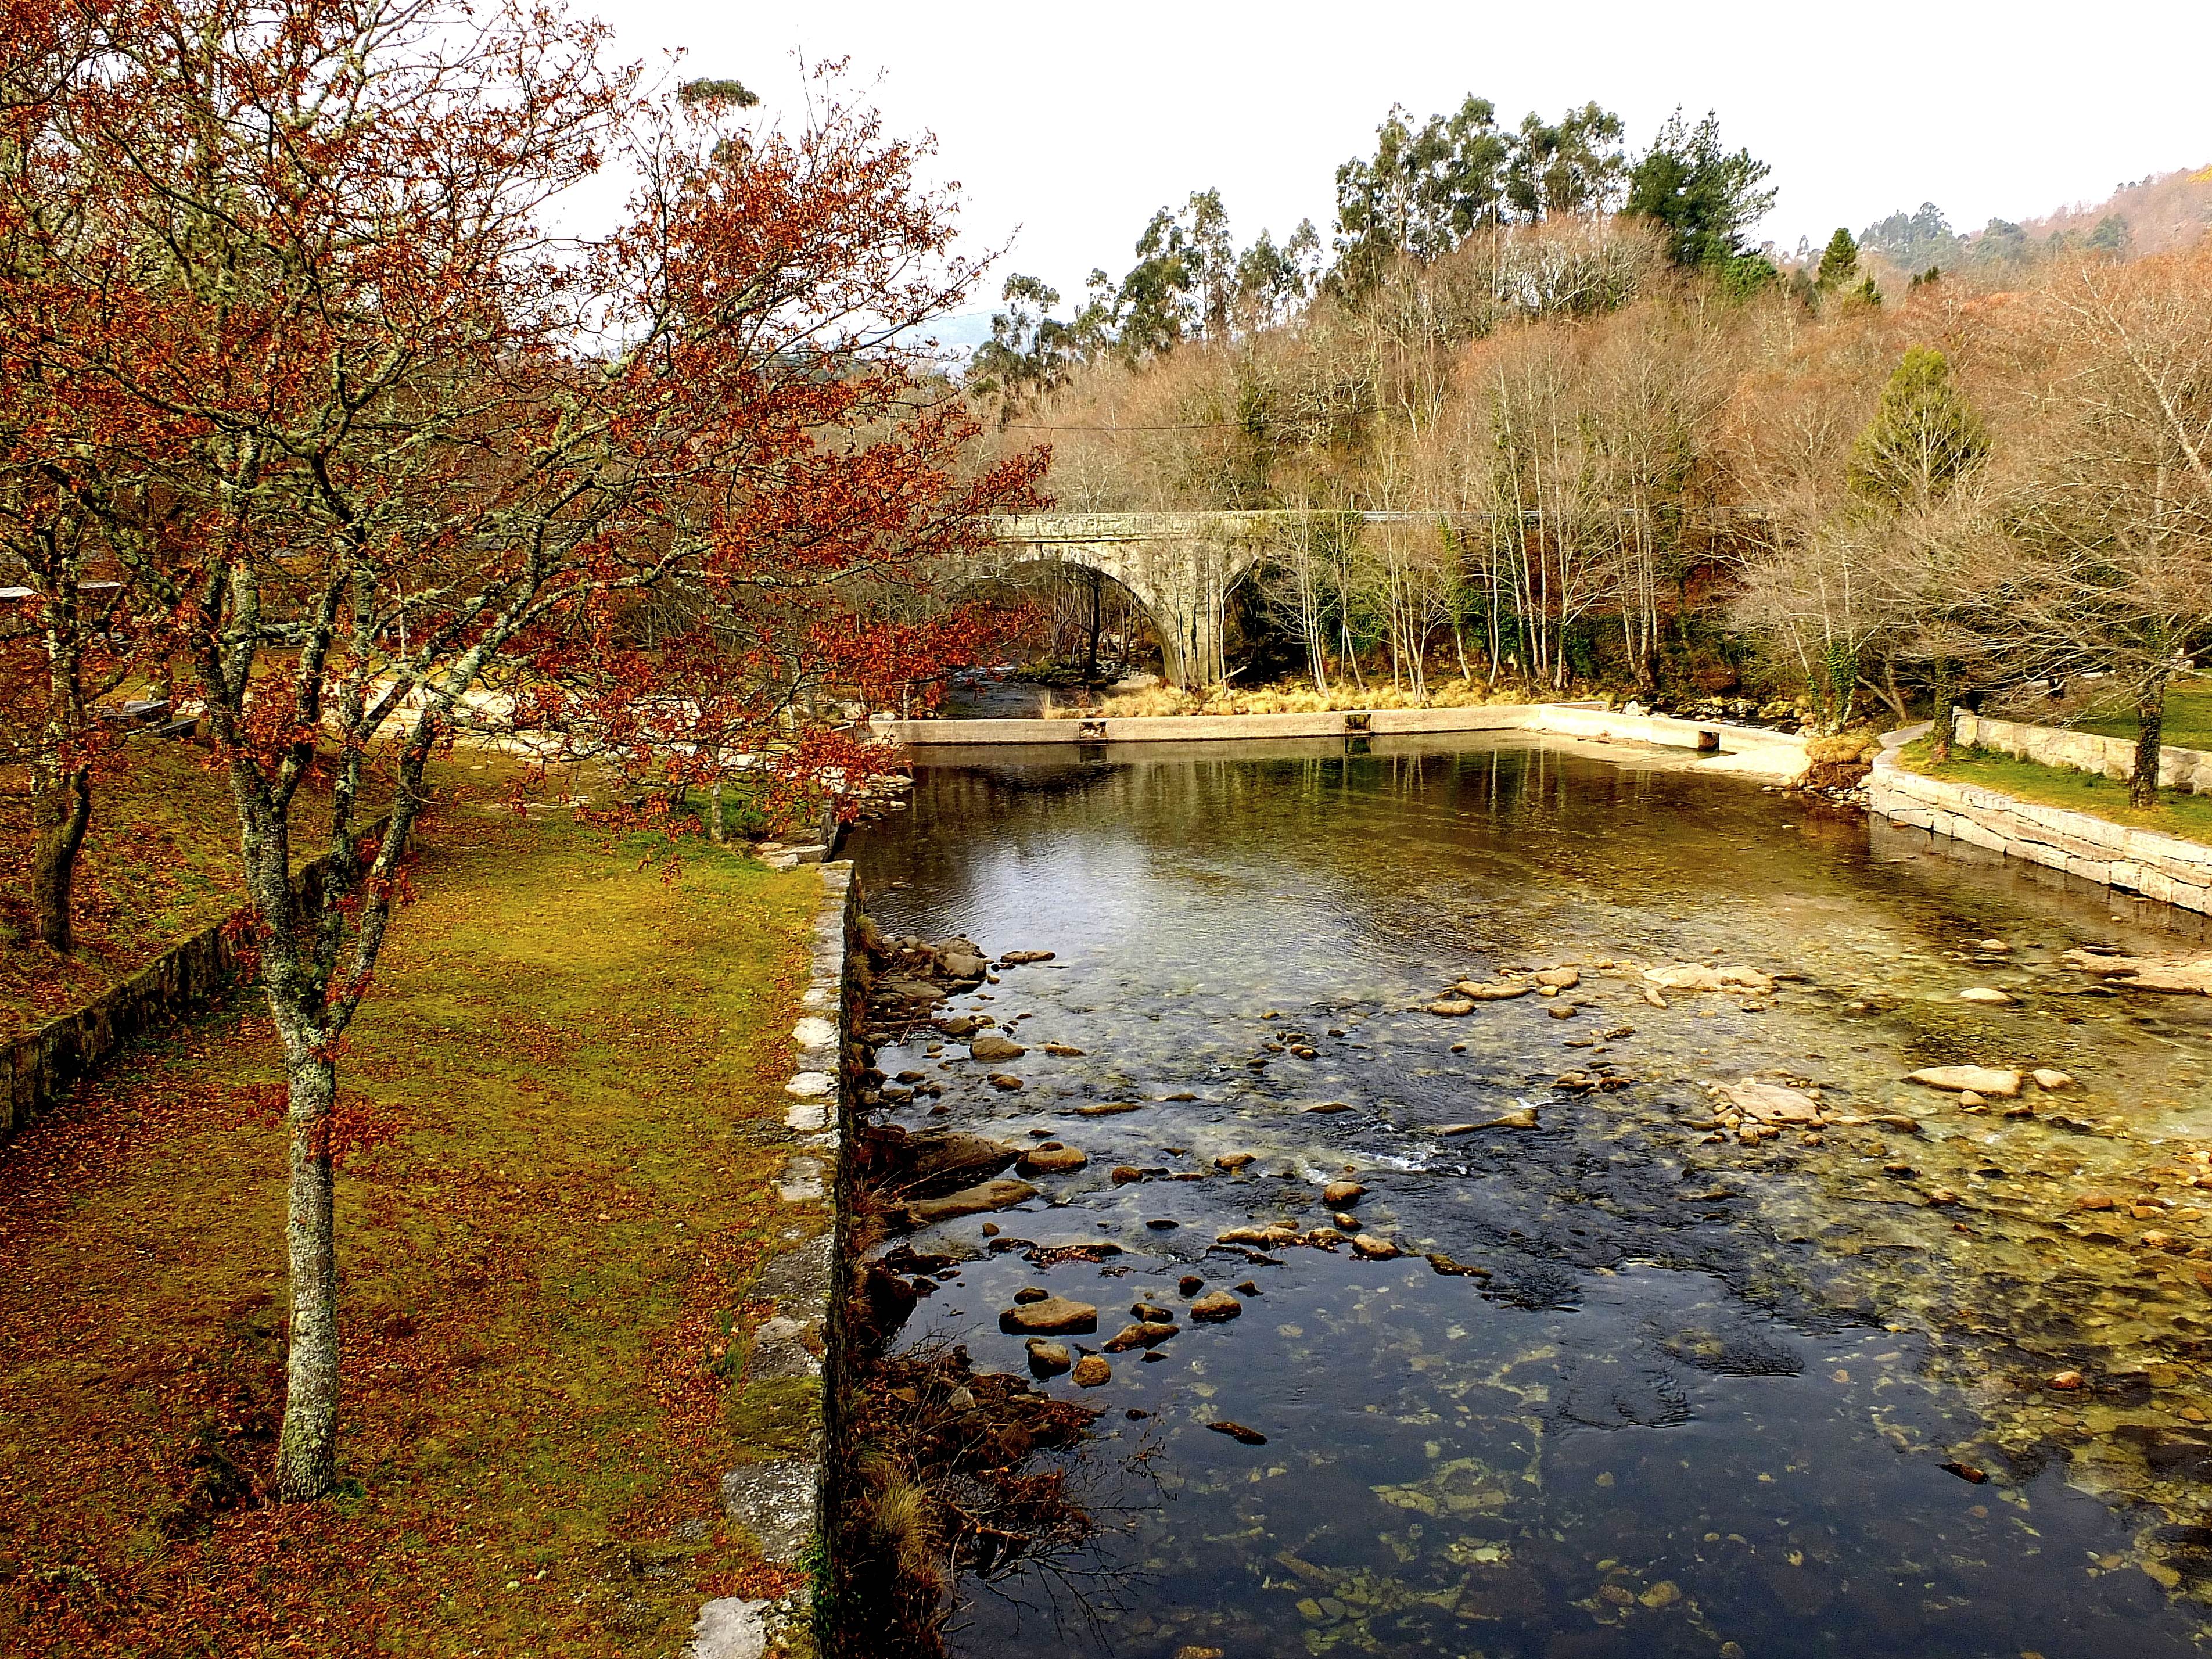
landscape, tree, water, leaf, flower, lake, river, canal, pond, stream, reflection, autumn, season, waterway, body of water, spain, galicia, pontevedra, paisajes, espana, ggl1, gaby1, alama, fujifilmxs1